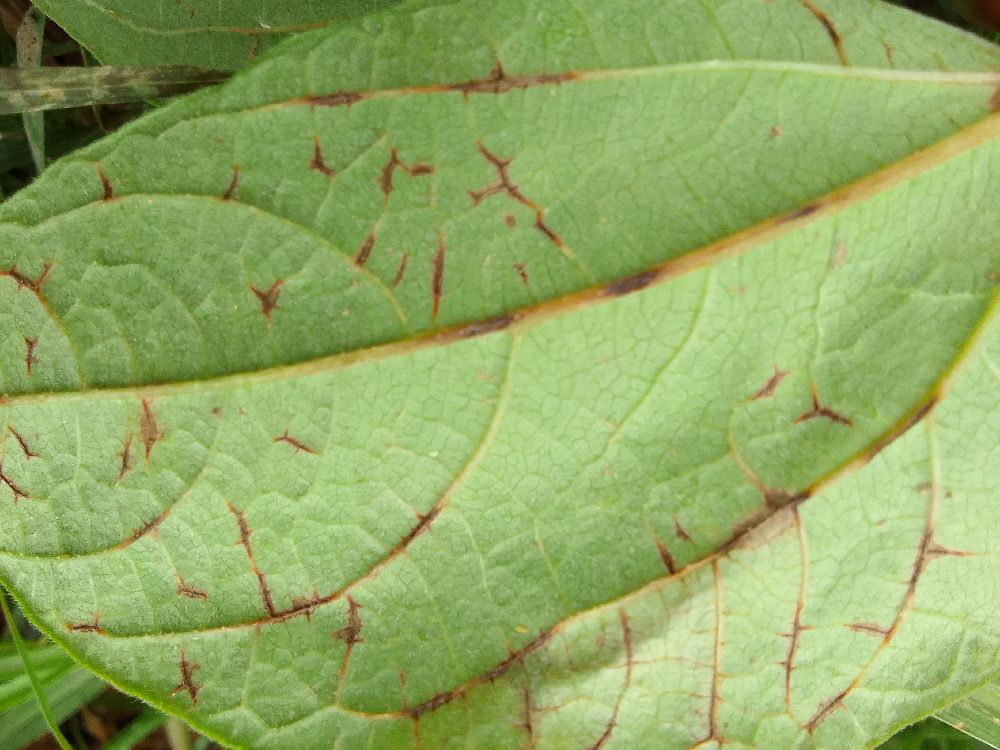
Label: anthracnose